Watkins Glen, New York

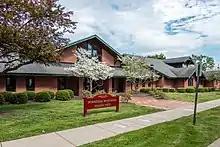
International Motor Racing Research Center

The International Motor Racing Research Center, a professional archive of motorsports history, opened in June 1999 in an annex of the Watkins Glen Public Library. The mission of the center is to preserve and share the history of motorsports around the world.